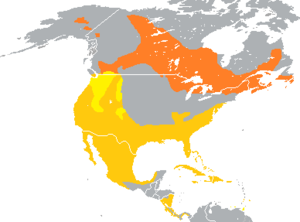
Cette liste des espèces d'oiseaux au Québec recense les taxons de ce groupe observés dans cette province du Canada. Elle provient de l'American Ornithologist Union en date du mois de janvier 2019. Elle comprend 470 espèces dont :
Cette liste des oiseaux au Canada provient de Bird Checklists of the World en date du mois de juillet 2018.